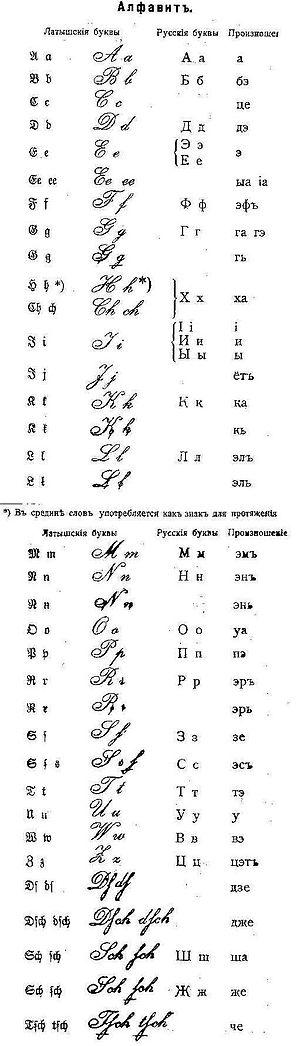
L’alphabet letton est l’alphabet utilisé pour écrire le letton, basé sur l’alphabet latin et comptant 33 lettres dont 11 sont des lettres diacritées.